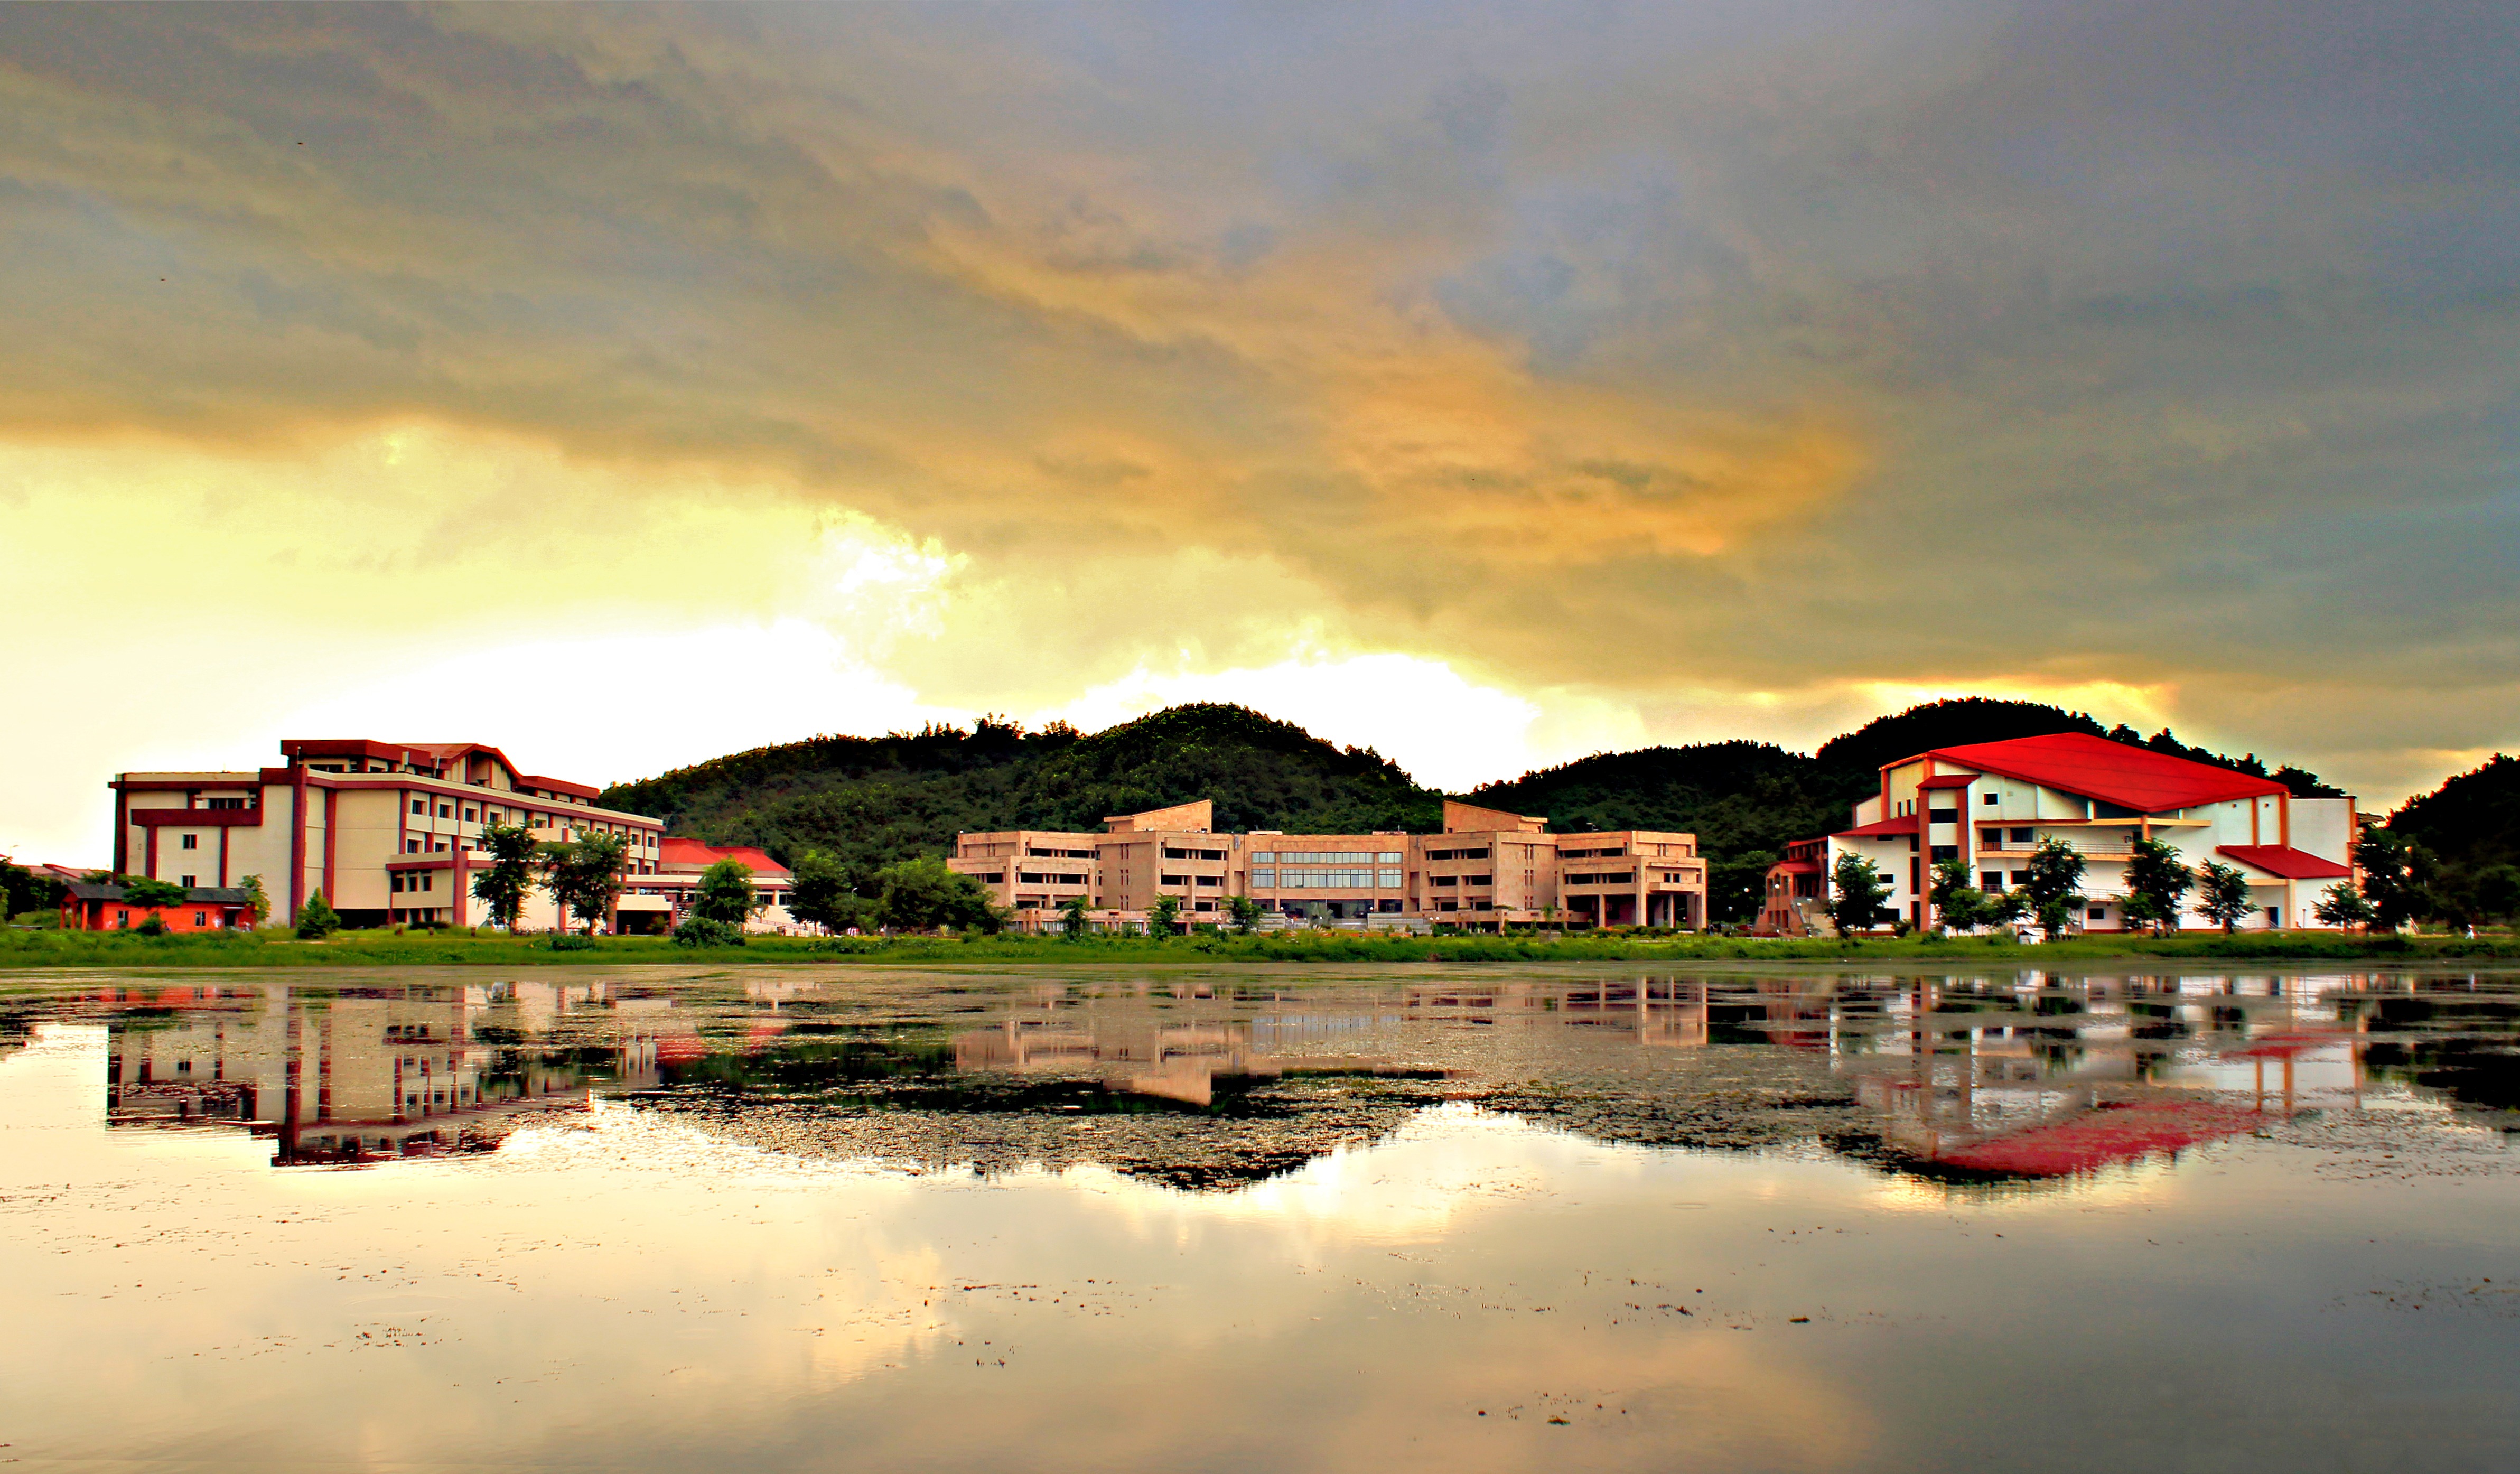
sea, cloud, sky, technology, sunset, morning, town, river, cityscape, dusk, evening, reflection, education, engineering, buildings, institute, indian